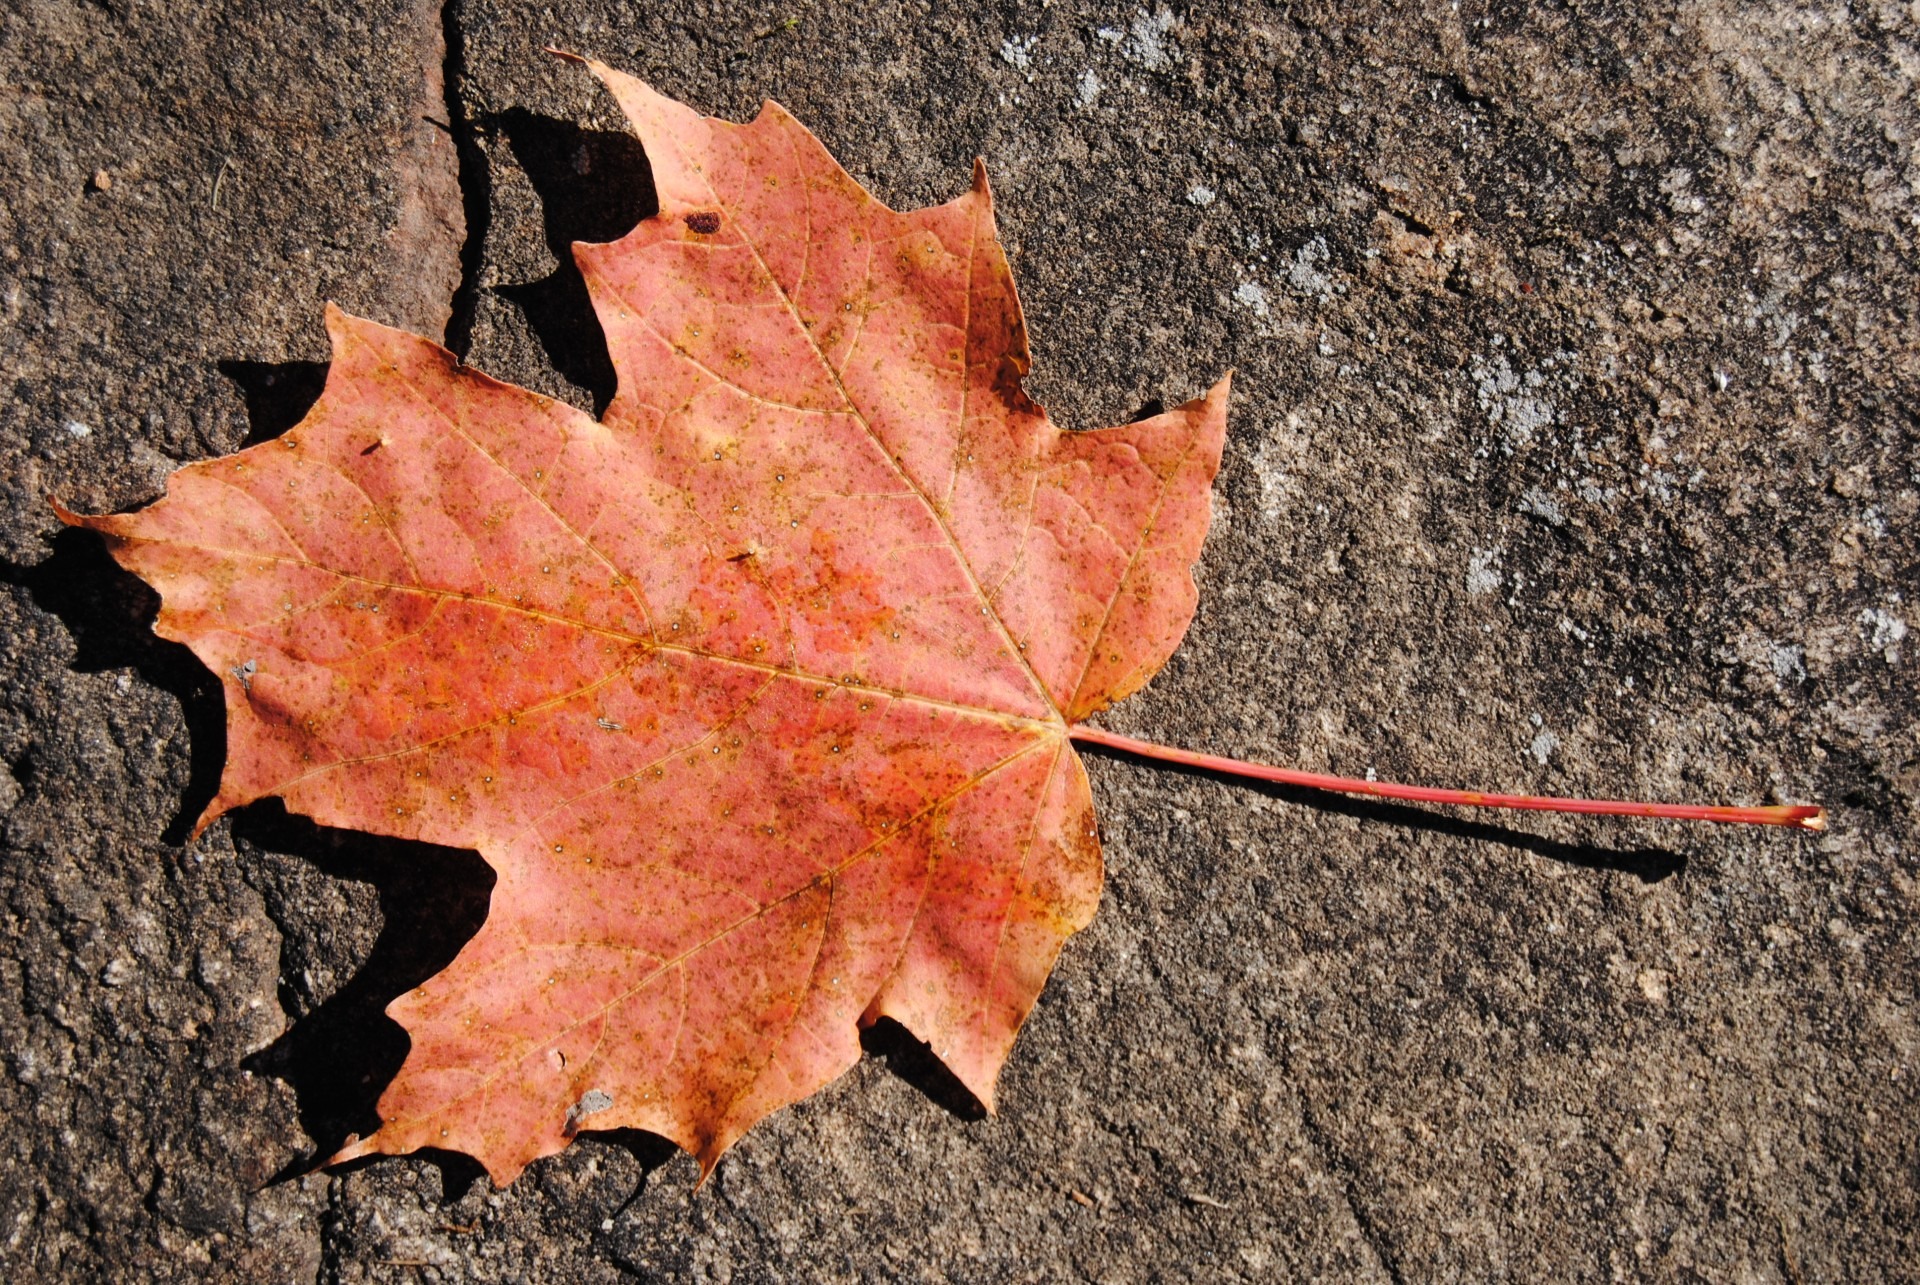
tree, nature, plant, leaf, flower, dry, orange, red, autumn, soil, season, maple, maple tree, maple leaf, leaves, flowering plant, woody plant, land plant